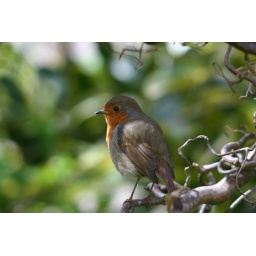
Taken 2nd May 2008. Just sitting in the tree waiting for mum with worms.